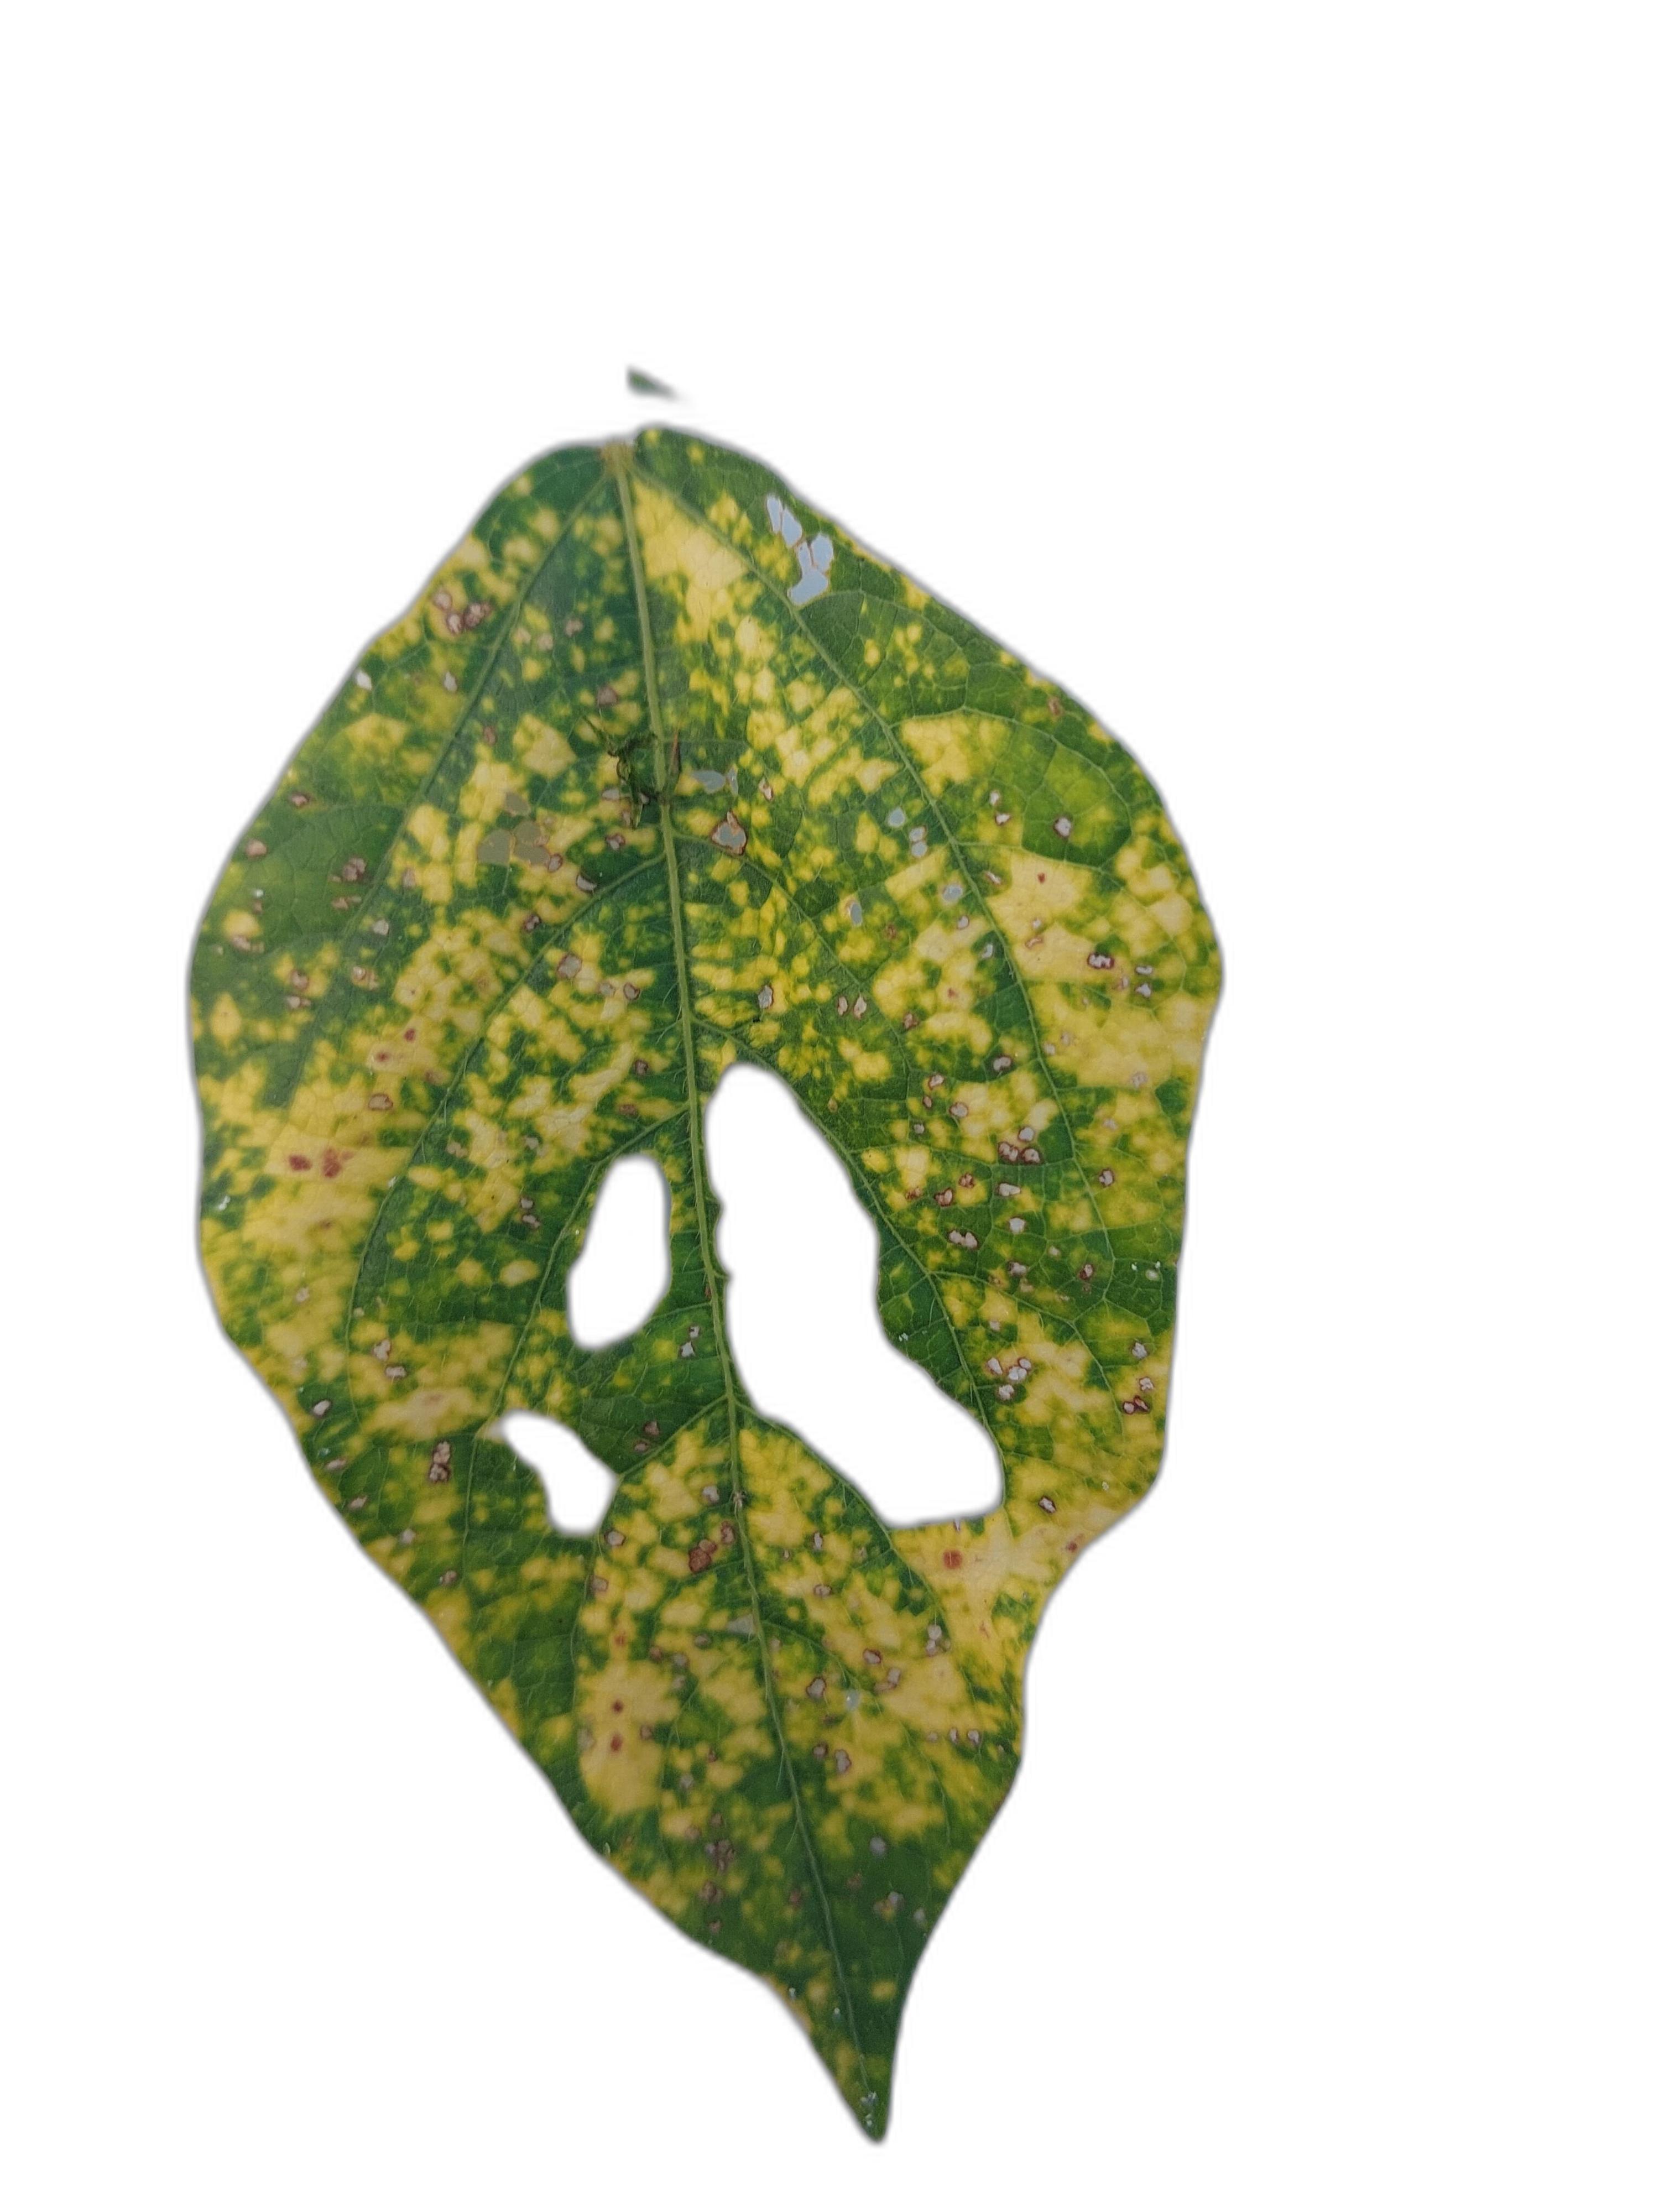
Label: Yellow Mosaic